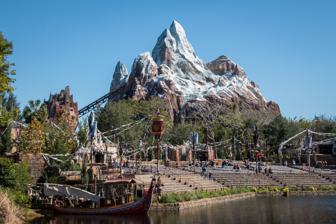
Building: Expedition Everest
Country: United States of America
Year built: 2006
Steel roller coaster built by Vekoma Expedition Everest – Legend of the Forbidden Mountain Expedition Everest Disney's Animal Kingdom Location Disney's Animal Kingdom Park section Asia Coordinates 28°21′30″N 81°35′11″W / 28.3582°N 81.5863°W / 28.3582; -81.5863 Status Operating Soft opening date January 26, 2006 Opening date April 7, 2006 ( 2006-04-07 ) Cost US $100,000,000 General statistics Manufacturer Vekoma Designer Walt Disney Imagineering Model Custom Track layout Custom Lift/launch system Chain lift hill Height 130 ft (40 m) Drop 80 ft (24 m) Length 3,884.5 ft (1,184.0 m) Speed 50 mph (80 km/h) Inversions 0 Duration 2:50 Capacity 2,050 riders per hour G-force 3.0 Height restriction 44 in (112 cm) Trains 6 (max. 5 in operation) trains with 6 cars. Riders are arranged 2 across in 3 rows with the exception of the last car which has only 2 rows for a total of 34 riders per train. Restraints Individual Lap-bars Audio-animatronics Yes (Non-functional) Lightning Lane available Single rider line available Must transfer from wheelchair Expedition Everest – Legend of the Forbidden Mountain at RCDB Expedition Everest – Legend of the Forbidden Mountain , also known as Expedition Everest , is a steel roller coaster built by Vekoma at Disney's Animal Kingdom at the Walt Disney World Resort in Lake Buena Vista , Florida. The ride is themed around the Yeti protecting the Forbidden Mountain next to Mount Everest . It is the only roller coaster at Disney's Animal Kingdom, and the tallest roller coaster at any Disney theme park. The 2011 edition of Guinness World Records lists Expedition Everest as the most expensive roller coaster in the world, a record the ride held until 2019 when Hagrid's Magical Creatures Motorbike Adventure at Universal Islands of Adventure opened. Including sets and extras, its total cost was reported to be US$ 30 million for six years of planning and construction. It is the tallest artificial mountain in all of the Walt Disney parks, and Disney's 18th mountain-themed attraction. It is also the most recently opened attraction at Walt Disney World not based on pre-existing intellectual property . History Expedition Everest under construction in 2005 The attraction was announced publicly on April 22, 2003, during an event to celebrate the fifth anniversary of Disney's Animal Kingdom . Construction of the new attraction began a month before the announcement in March 2003. It took three years and required more than 38 miles (61 km) of rebar ; 5,000 tons of structural steel; and 10,000 tons of concrete. Expedition Everest opened for previews on January 26, 2006, and had its grand opening on April 7, 2006, in ceremonies led by Disney CEO Bob Iger and theme parks chairman Jay Rasulo . At 199.5 feet (60.8 m), it is the tallest attraction at Walt Disney World , beating The Twilight Zone Tower of Terror at Disney's Hollywood Studios by 6 inches (15 cm). Disney keeps all of its attraction buildings under 200 feet (61 m) because aviation laws require structures of that height and taller to have a blinking red light beacon for low-flying aircraft, which would take away from the theming of their attraction. Ride experience Queue Office in queue The attraction features a stand-by, Lightning Lane, and a single-rider line. The queue starts at the office of the fictional "Himalayan Escapes" travel agency, progressing to a replica temple with little holy figures. Visitors next enter a tea garden, followed by a room with equipment from a successful expedition, and then the "Yeti Museum", which contains information on the Yeti and a moulding of a Yeti footprint. There are also about 8,000 artifacts brought from the Nepal trip in the museum. The single-rider line skips all of the exhibits. Ride Artifacts from the "lost expedition" The riders board the roller coaster in the model village of Serka Zong, to begin a speedy route through the Himalayas to the base of Mount Everest . The train blows its "whistle" and departs the station to the right and climbs a small lift leading to a short drop, then circles around to the 112-foot (34 m) lift hill , carrying the riders into the mountain. On the way up, it passes through a ransacked temple with murals of the yeti, warning the riders that the mountain is its territory. A noise can also be heard during this lift hill, foreshadowing the yeti. At the top of the mountain, the train curves around the main peak and goes through a cave. When it emerges from the other side, the train suddenly comes to a halt due to the track in front of the guests being bent and broken apart, presumably by the yeti. To the left of the broken tracks is a secret bird animatronic sitting on a stick. The train itself is held in place by a series of rubber tires while an automatic switch rotates the piece of track directly behind the train. The train then rolls backwards along a new route that spirals down through the mountain by track switches. It eventually comes to a stop in a large cave, where riders see the yeti's shadow on the wall as it tears up more track. This effect distracts riders from noticing another automatic track switch in front of them. As the shadow moves away, the train rolls forward out of the mountain, going past the on-ride camera and plunging down the main 80-foot (24 m) drop. It enters a 250° turn and speeds back up through another cave in the mountain, where the roars of the yeti are heard once more. The train exits from the rear of the mountain and enters a large helix before being lifted back into the mountain a final time. The train drops through a cave, where an audio animatronic of the yeti is reaching down toward it. On reaching the bottom of this drop, riders return to the unloading dock and depart into a gift shop. The ride lasts 2 minutes and 50 seconds. Trains Expedition Everest has six steam-like trains, each with six cars. Each train has 17 rows seating two abreast, for a total of 34 riders per train. The trains are themed as the "Anandapur Rail Service" and are made to look old and rusty. Riders must be at least 44 inches (110 cm) tall and are secured by a lap bar. The "locomotive" itself is designed to resemble a vertical boiler configuration and is placed at the rear of the train rather than the front, so not to obstruct the riders' view. Up to five trains usually operate at once, but fewer can be used if guest demand is low. To create the illusion of a "steam powered" train, engineers placed vents under the station. When a train comes into the station, steam comes up through the vents and enters the loading platform. Track The steel track is 3,884.5 feet (1,184.0 m) long and the lift is about 112 feet (34 m) high. Expedition Everest uses a track system by Dutch manufacturer Vekoma , where the rails are mounted on the outer surface of the ties, rather than on the inner surface. This was the first large-scale installation of such a system. Facts and details A close up of one of the trains on the main drop The broken track at the top of the ride Although moderate in height and length by contemporary standards, Expedition Everest was the first ride for Disney to have its trains travel both forward and backward. This is accomplished through two sets of track switches, one before the rear segment and one after. This was the second Disney roller coaster to run backwards, the first being Indiana Jones et le Temple du Péril: Backwards! at Disneyland Resort Paris (2000–2004). Expedition Everest, however, was the first Disney roller coaster to switch between forward and backward sections during the same ride. The mountain façade, the Yeti audio-animatronic , and the roller coaster are three independent structures. Each structure reaches the ground-level and does not touch the other two structures. This was achieved via a 4-D scheduling software that provided the exact details on how to construct it. The Mountain Expedition Everest is often compared to the 1959 Matterhorn Bobsleds roller coaster at Disneyland , which also features a snowy mountain setting and an " abominable snowman " figure throughout the ride. Expedition Everest's mountain is made from 1,800 tons of steel and painted with 2,000 gallons of paint. At 199.5 feet (60.8 meters), to avoid the Floridian legal requirement to place a light atop structures 200 feet or taller to alert planes), it is the tallest artificial mountain in the world, but not, as occasionally cited, the tallest point in Florida. It was the 18th mountain-themed attraction built on Disney property. The artificial mountain is not a model of Mount Everest, but rather of the fictional "forbidden mountain" guarded by the yeti in the story created for the attraction by Walt Disney Imagineering . Everest is represented by the barren background peak on the far right, which is made to seem far in the distance (an example of forced perspective ). Moreover, there is a small shrine on the ground level in the Asia area of the park which has been designed to perfectly overlap with the view of the distant attraction. The Yeti The yeti was the largest and most complex audio-animatronic figure ever built by Walt Disney Imagineering at the time of its construction. It is 25 feet (7.6 m) tall. Its "skin" measures 1,000 square feet (93 m 2 ), and is held in place by 1,000 snaps and 250 zippers. Its movement is controlled by 19 actuators when functioning in "A-mode", its full mode of operation. In "A-mode," it can move 5 ft (1.5 m) horizontally and 18 in (46 cm) vertically. A few months after the ride opened in 2006, the yeti figure's framing split, threatening catastrophic malfunction if it were to be operated further in "A-mode". Since then it has been operated only in the alternative "B-mode", in which a strobe-light effect is used to give the appearance of movement, earning it the nickname "Disco Yeti" from some fans. For years it was speculated that the problem was caused by damage to the yeti's concrete base structure, which is unlikely to be repaired until a major refurbishment in the distant future, because the design limits access to the yeti without major disassembly of the superstructure. The problem with the concrete is rumored to have occurred due to a glitch in the 4-D scheduling software that prevented adequate curing of a portion of the Yeti's foundation before the fabrication of mountain elements and roller coaster track. The prevailing theory is that the damage is to the animatronic itself, and not to the concrete base structure. Joe Rohde , the Imagineer in charge of building the attraction and Animal Kingdom, was asked about the yeti at the 2013 D23 Expo . Rohde responded, "You have to understand, it's a giant complicated machine sitting on top of, like, a 46-foot tall tower in the middle of a finished building. So, it's really hard to fix, but we are working on it. And we continue to work on it. We have tried several 'things', none of them quite get to the key, turning of the 40-foot tower inside of a finished building, but we are working on it... I will fix the Yeti someday, I swear." Rohde retired from Walt Disney Imagineering effective January 4, 2021, never having completed the repairs to the Yeti animatronic. Promotions Expedition Everest at night Discovery Networks In 2005, Disney , Discovery Networks (now Warner Bros. Discovery ), and Conservation International conducted expeditions to Nepal as part of the promotion for Expedition Everest. The purpose was to conduct scientific and cultural research in remote areas of the Himalayas, the location of the yeti legend. Participants included Joe Rohde from Walt Disney Imagineering and scientists from Conservation International and Disney's Animal Kingdom. The expeditions and the making of the attraction were chronicled in three documentaries broadcast on Discovery's cable television channels in April 2006. The first was Expedition Everest: Journey to Sacred Lands , broadcast on the Travel Channel on April 9 to coincide with the attraction's grand opening. The second, Building A Thrill Ride: Expedition Everest , was aired on April 10 on the Science Channel and on April 12 on the Discovery Channel . It detailed the planning and construction of the ride, along with some of the ideas that made it possible. (During construction, for example, instead of traditional scaffolding the Imagineers used interior poles that poked through the outside of the mountain and were connected by wooden platforms.) This documentary also featured survival tips from Les Stroud . The third, Corwin's Quest: Realm of the Yeti , was broadcast on Animal Planet in April and featured American animal and nature conservationist Jeff Corwin . Everest in the City On February 15, 2006, Disney staged an elaborate publicity stunt called "Everest in the City" in New York City's Times Square . They draped large billboards over the sides of several buildings, depicting Everest with a coaster car careening down the mountainside and the yeti looking on from another peak, its eyes glowing red and flashing when the text message "Disney” was sent to “4Yeti” as provided by Disney. Incidents Wikinews has related news: Man dies on ride at Disney World in Florida; possibly had prior conditions Main article: Incidents at Walt Disney World On December 18, 2007, a 44-year-old guest was found unconscious after the train returned to the station. He was taken to a hospital, where he was pronounced dead. A preliminary autopsy by the Orange County medical examiner's office concluded that the victim had died of dilated cardiomyopathy . On May 19, 2018, a 26-year-old man suffered a seizure after riding the attraction. On July 5, 2019, a 41-year-old woman suffered a seizure after riding the attraction. Awards and records Expedition Everest under construction in 2004. The 2011 book of Guinness World Records lists Expedition Everest as the most expensive roller coaster in the world. Including sets and extras, the total cost of the ride was reported to be US$ 100 million over six years of planning and construction. In 2019, this record was surpassed by Hagrid's Magical Creatures Motorbike Adventure at The Wizarding World of Harry Potter , which cost US$300 million. Expedition Everest won the 2006 Theme Park Insider Award for the "World's Best New Theme Park Attraction". It has also been ranked in the Golden Ticket Awards and the Best Roller Coaster Poll. It was ranked second for " Best New Ride For 2006 " in the Golden Ticket Awards. Golden Ticket Awards : Top steel Roller Coasters Year 2007 2008 2009 2010 2011 2013 2015 2016 2017 2018 Ranking 32 (tied) 35 36 36 47 42 (tied) 47 49 (tied) 49 46 See also Matterhorn Bobsleds Big Grizzly Mountain Runaway Mine Cars References